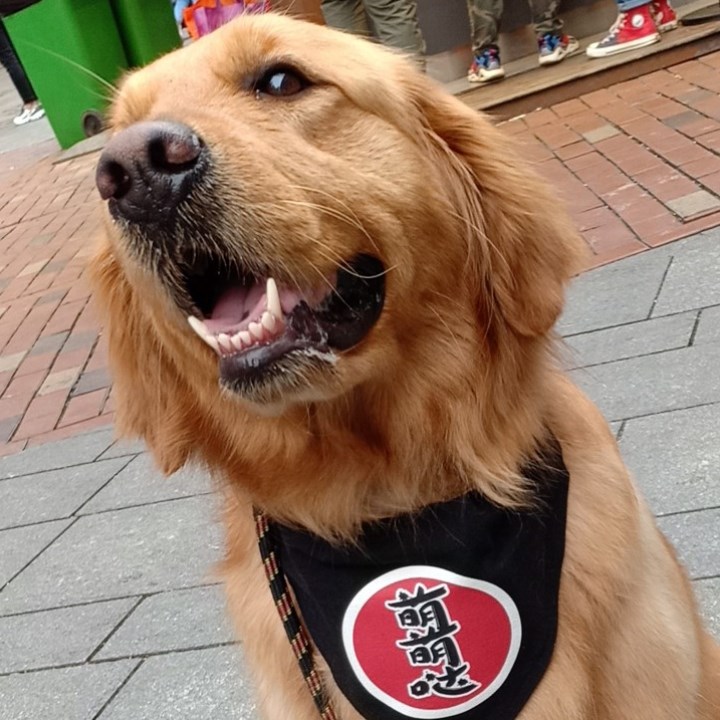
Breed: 5355-n000126-golden_retriever